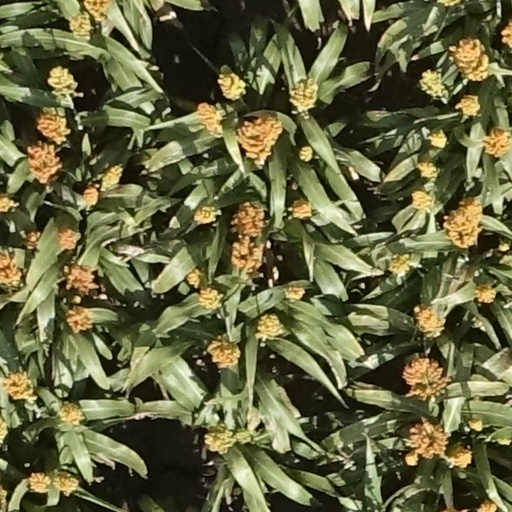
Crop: sorghum